Jean Sutherland Boggs

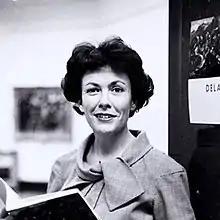
Boggs in 1963

Jean Sutherland Boggs D. Litt. LL. D. (June 11, 1922 – August 22, 2014) was a Canadian academic, art historian and civil servant. She was the first female Director of both the National Gallery of Canada and the Philadelphia Museum of Art. She was also a specialist in the work of Edgar Degas and Picasso.